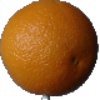
Label: Orange 1